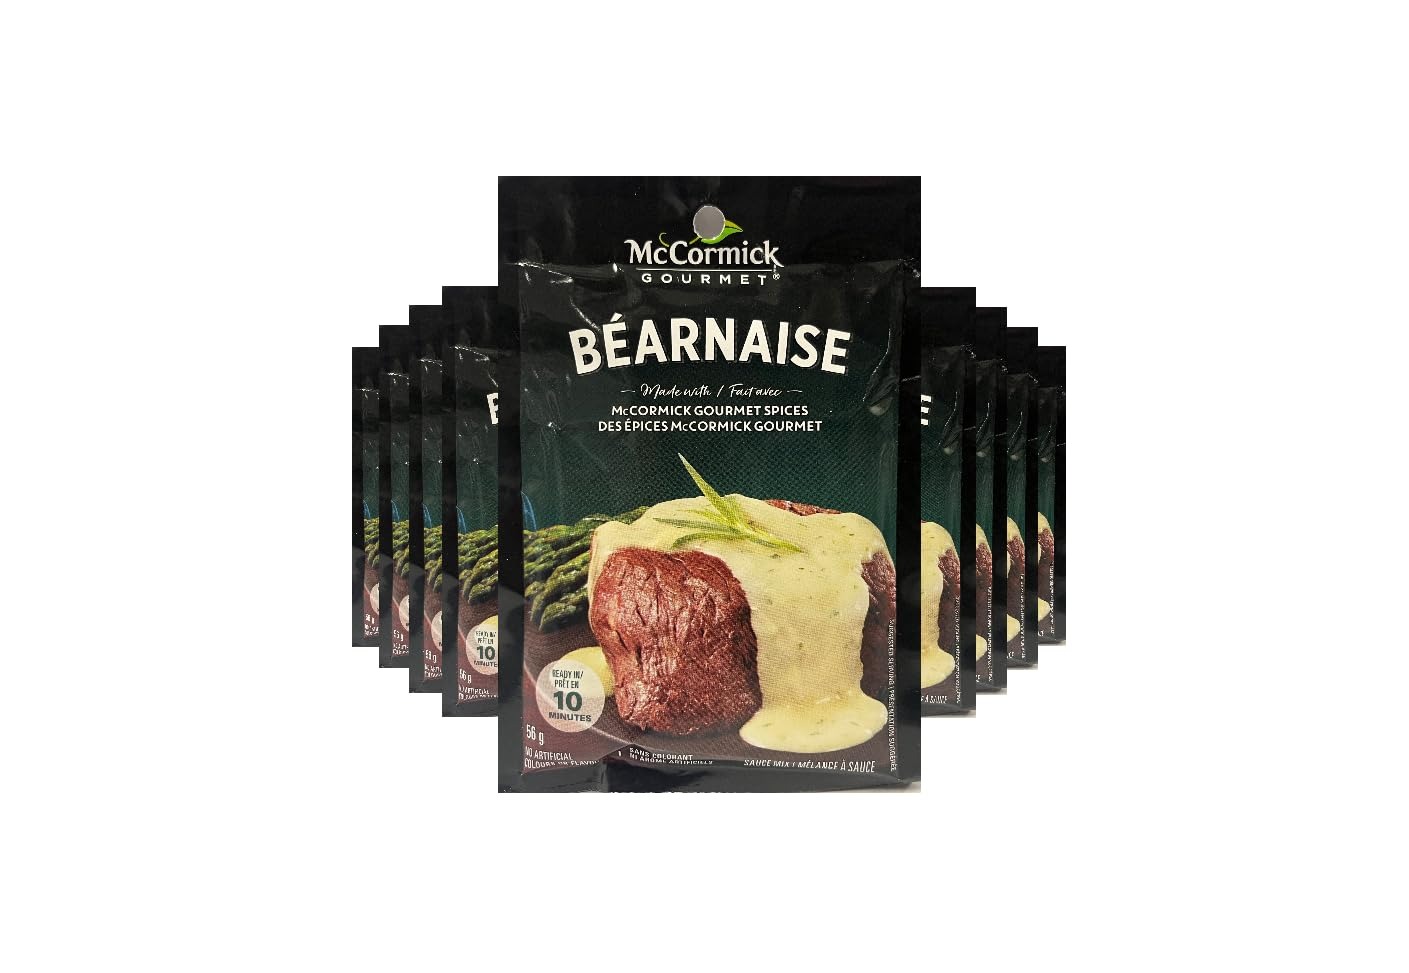
Item Name: McCormick Gourmet, Dry Sauce Mix, Bearnaise, 56g/2 oz., (9pk) {Imported from Canada}
Bullet Point 1: A delicious, creamy herb sauce with notes of tarragon and onion
Bullet Point 2: This combination of flavors and aromas are savory and fresh with a hint of warmness to them
Bullet Point 3: Add amazing flavor to you meals with ease!
Bullet Point 4: You can tell just in the flavors exactly why club house is one of Canada's leading brands in spices, seasonings, recipe mixes and extracts
Bullet Point 5: After 135 years Canadians knowpure flavor tastes better
Product Description: Club house is dedicated to boosting the flavor of your everyday and most important meals and have become Canada's leading brand of spices, seasonings, recipe mixes and extracts. McCormick Gourmet inspires the creations that make meal times an Gourmet taste experience. The rich taste of Gourmet sauces add the gourmet touch to dining experiences. There is a distinctive flavour of tarragon to this renowned French sauce. It is used as a pour over for meats such as Chateaubriand and roast beef, as well as broiled fish or poached eggs. A delicious, creamy herb sauce with notes of tarragon and onion. This combination of flavors and aromas are savory and fresh with a hint of warmness to them. Add amazing flavor to you meals with ease! . You can tell just in the flavors exactly why club house is one of Canada's leading brands in spices, seasonings, recipe mixes and extracts. After 135 years Canadians knowpure flavor tastes better
Value: 9.0
Unit: Count

Price: 31.79